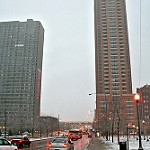
Label: non_damage_buildings_street